Sabrina Simoni

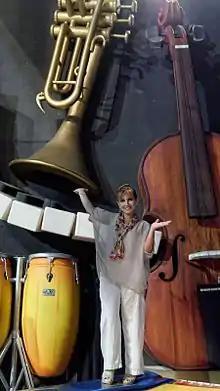
Sabrina Simoni

Sabrina Simoni (born 16 October 1969) has been interested in classical music since her childhood.